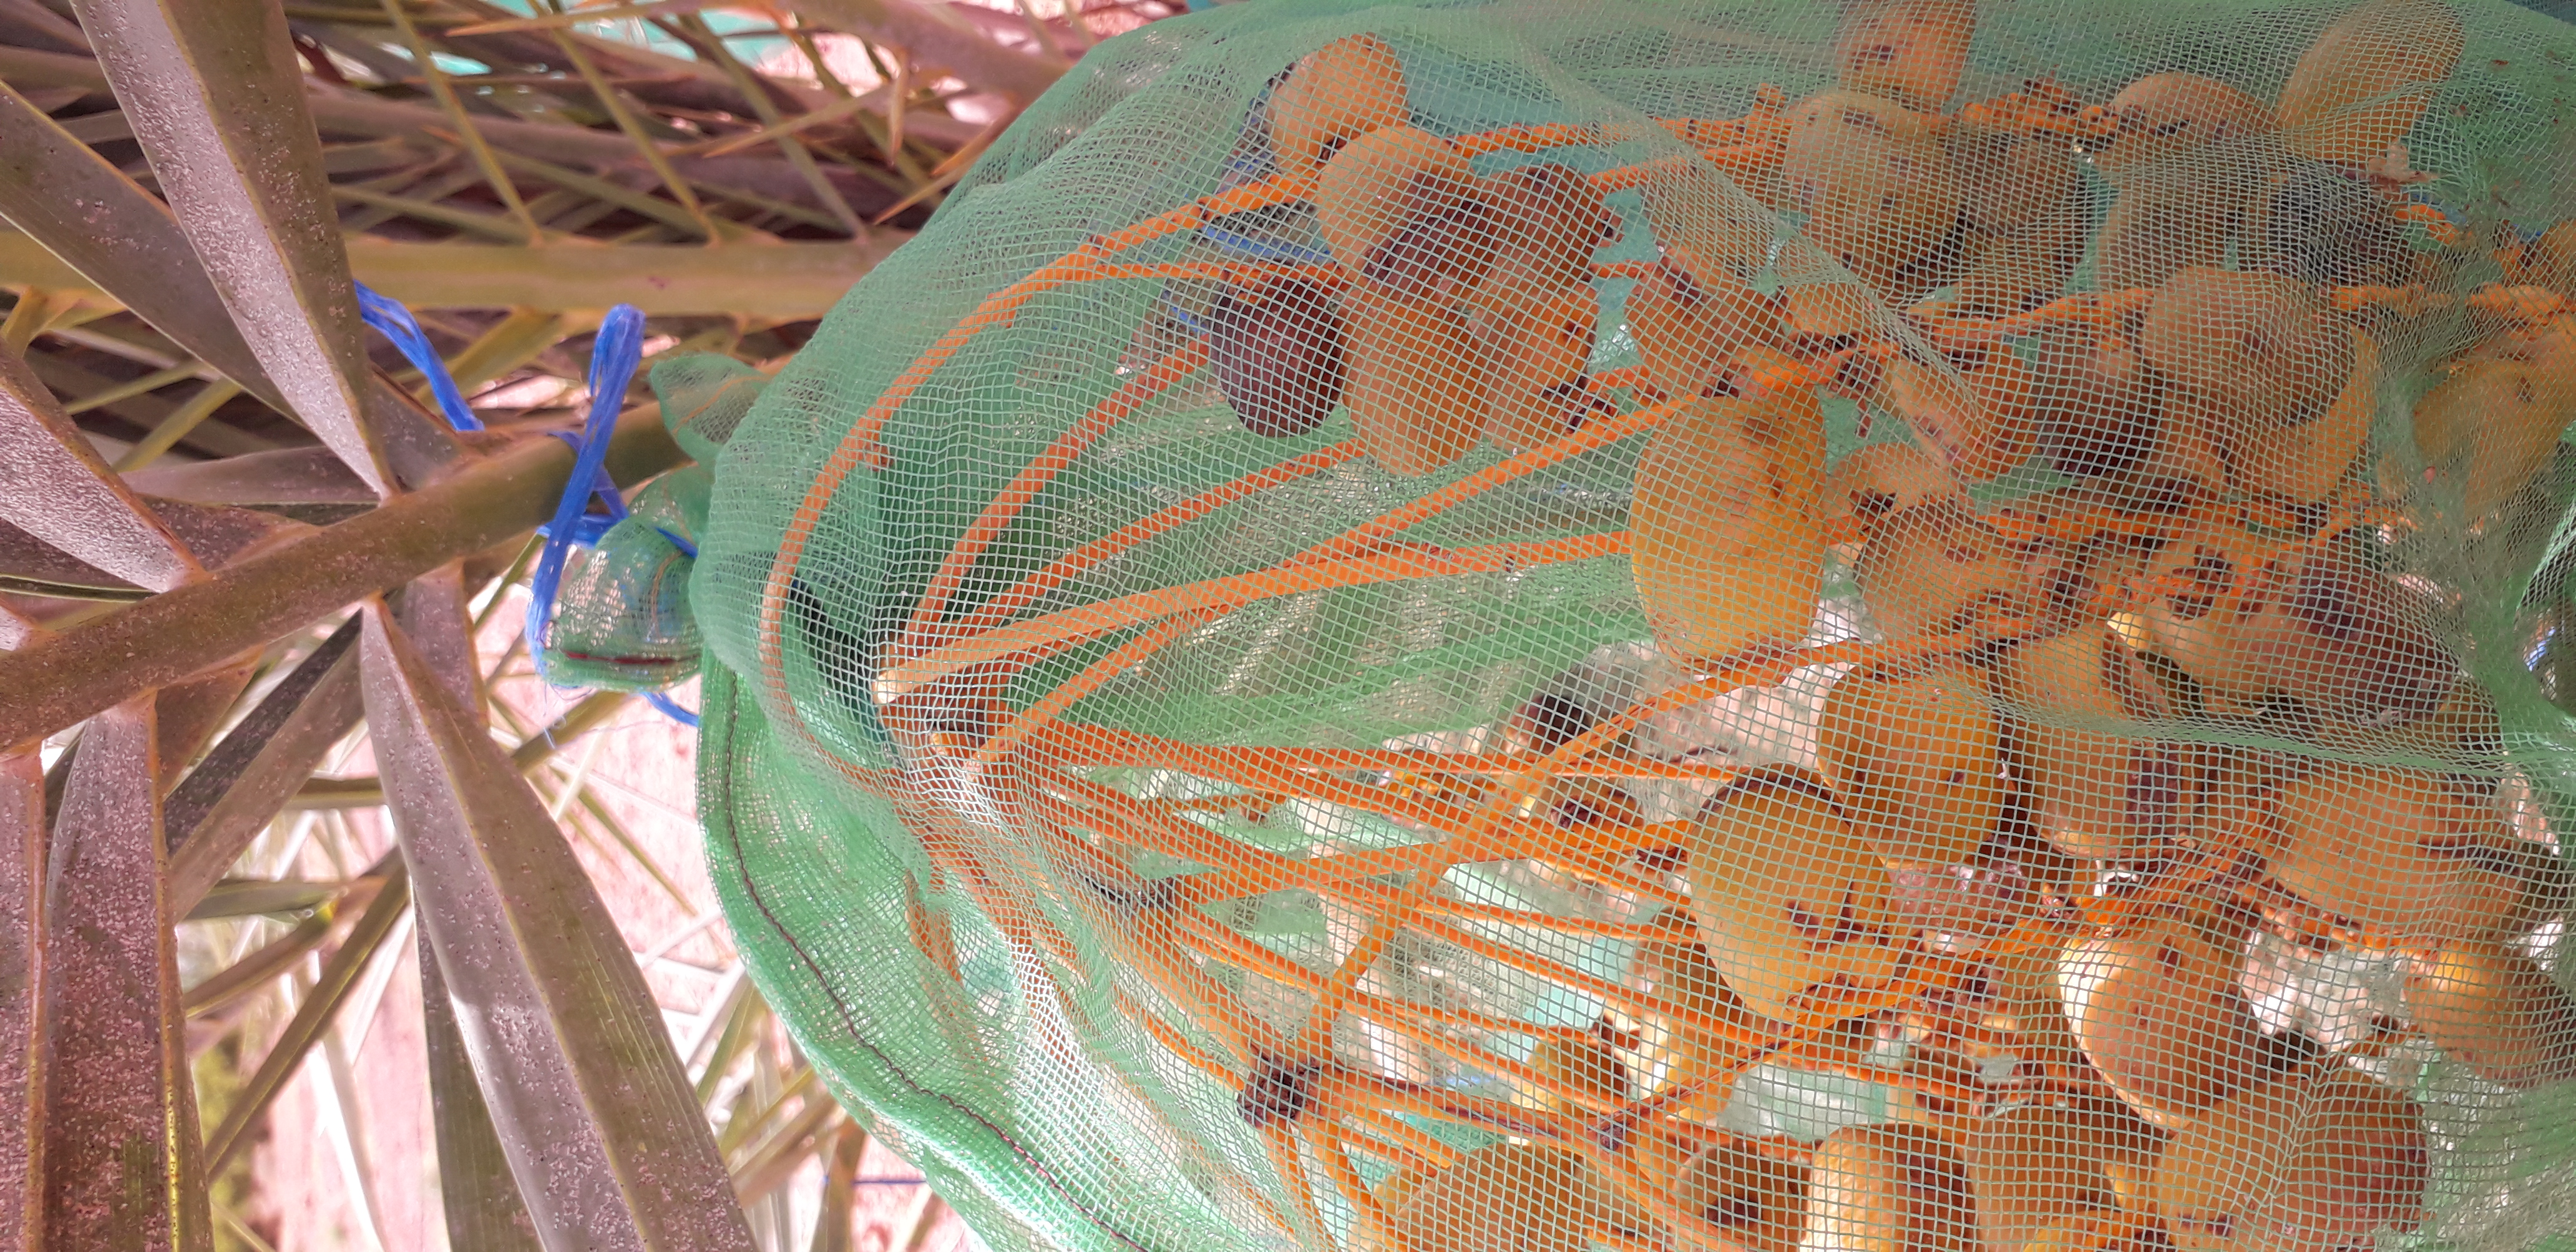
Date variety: Boufagous